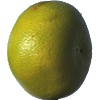
Label: pomelo_sweetie